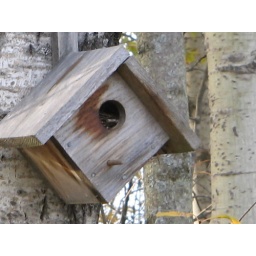
A bird house in the birch trees. Waiting for fall and winter to pass